Serra Catholic High School

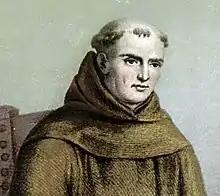
The school is named for Californian missionary Saint Junípero Serra.

Serra Catholic was established in September 1961 as an all-boys school by the Order of Friars Minor of the Province of the Immaculate Conception in New York City. The Order of Friars Minor of the Province of the Immaculate Conception led the school from 1961 until 1995, when the Franciscans Third Order Regular assumed the leadership role. The Third Order of Saint Francis led the school until 2004.